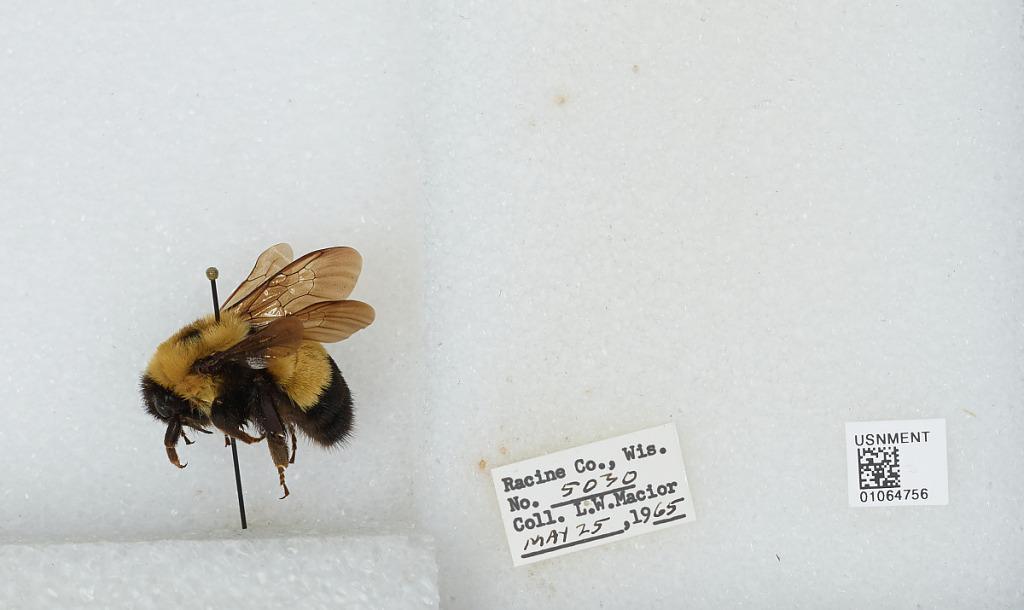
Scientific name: Bombus (Bombus) affinis Cresson
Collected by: L. Macior
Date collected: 1965-5-25
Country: United States
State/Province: Wisconsin
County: Racine
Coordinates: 42.78, -87.76